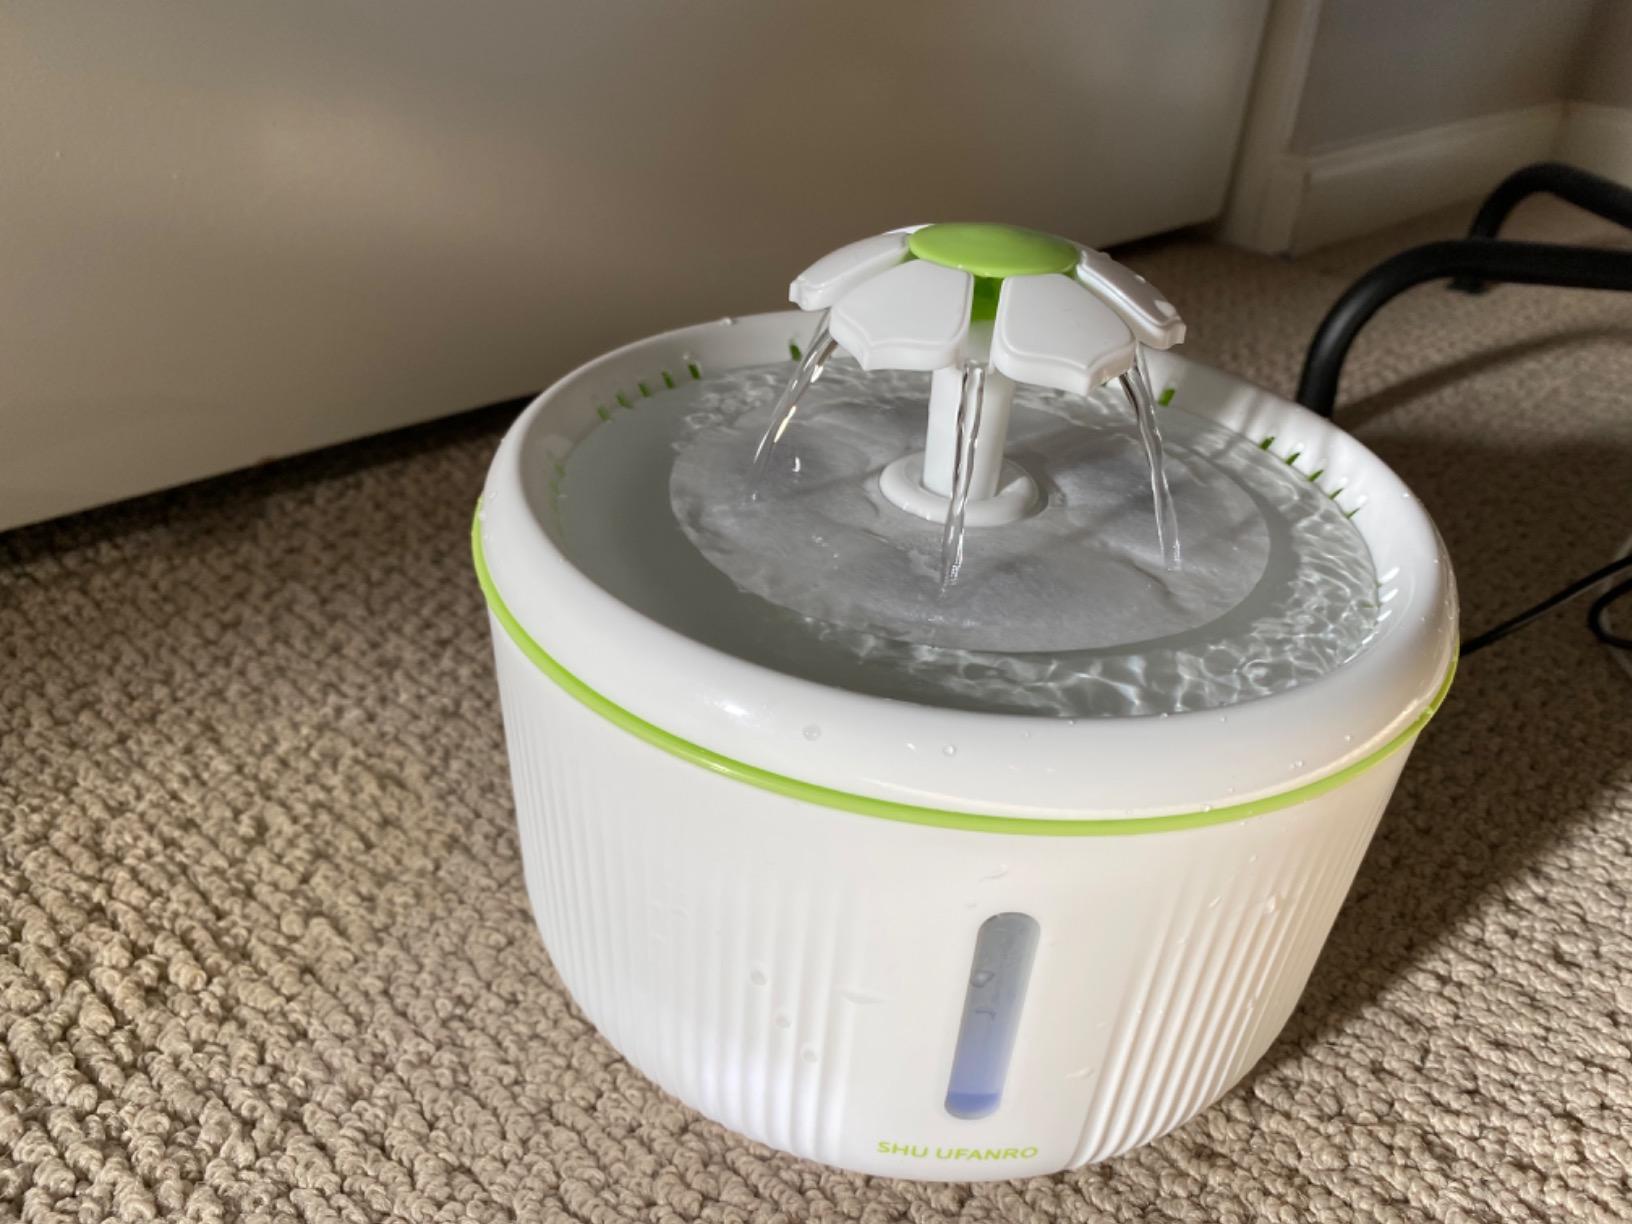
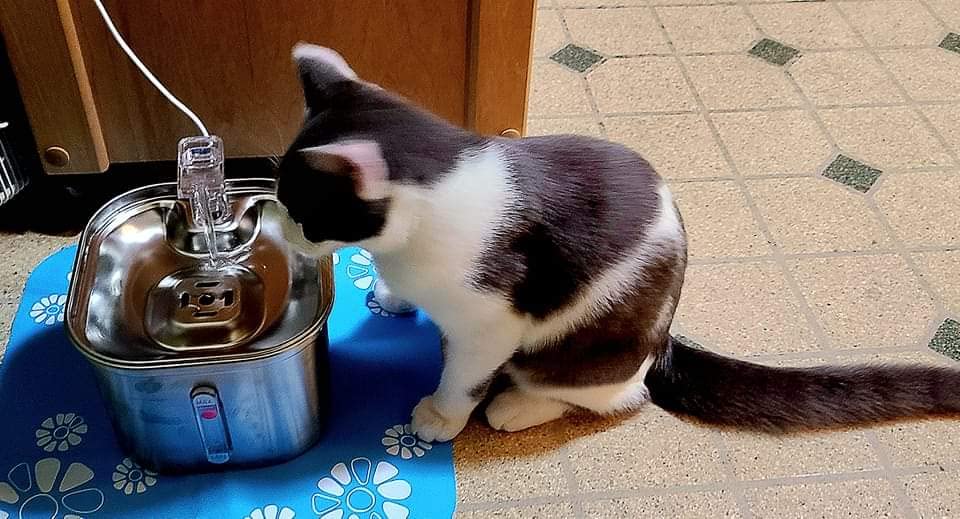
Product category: items_bowl
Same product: no